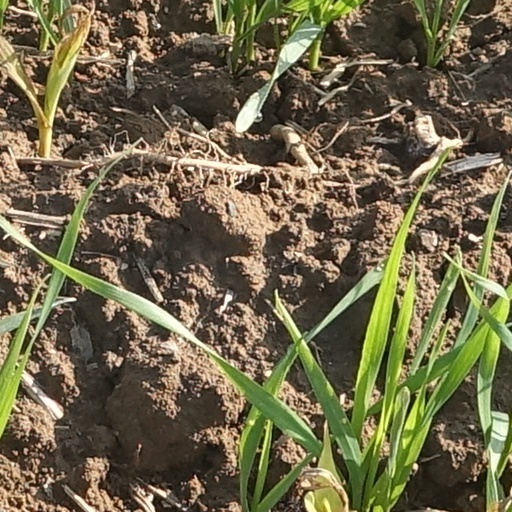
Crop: wheat